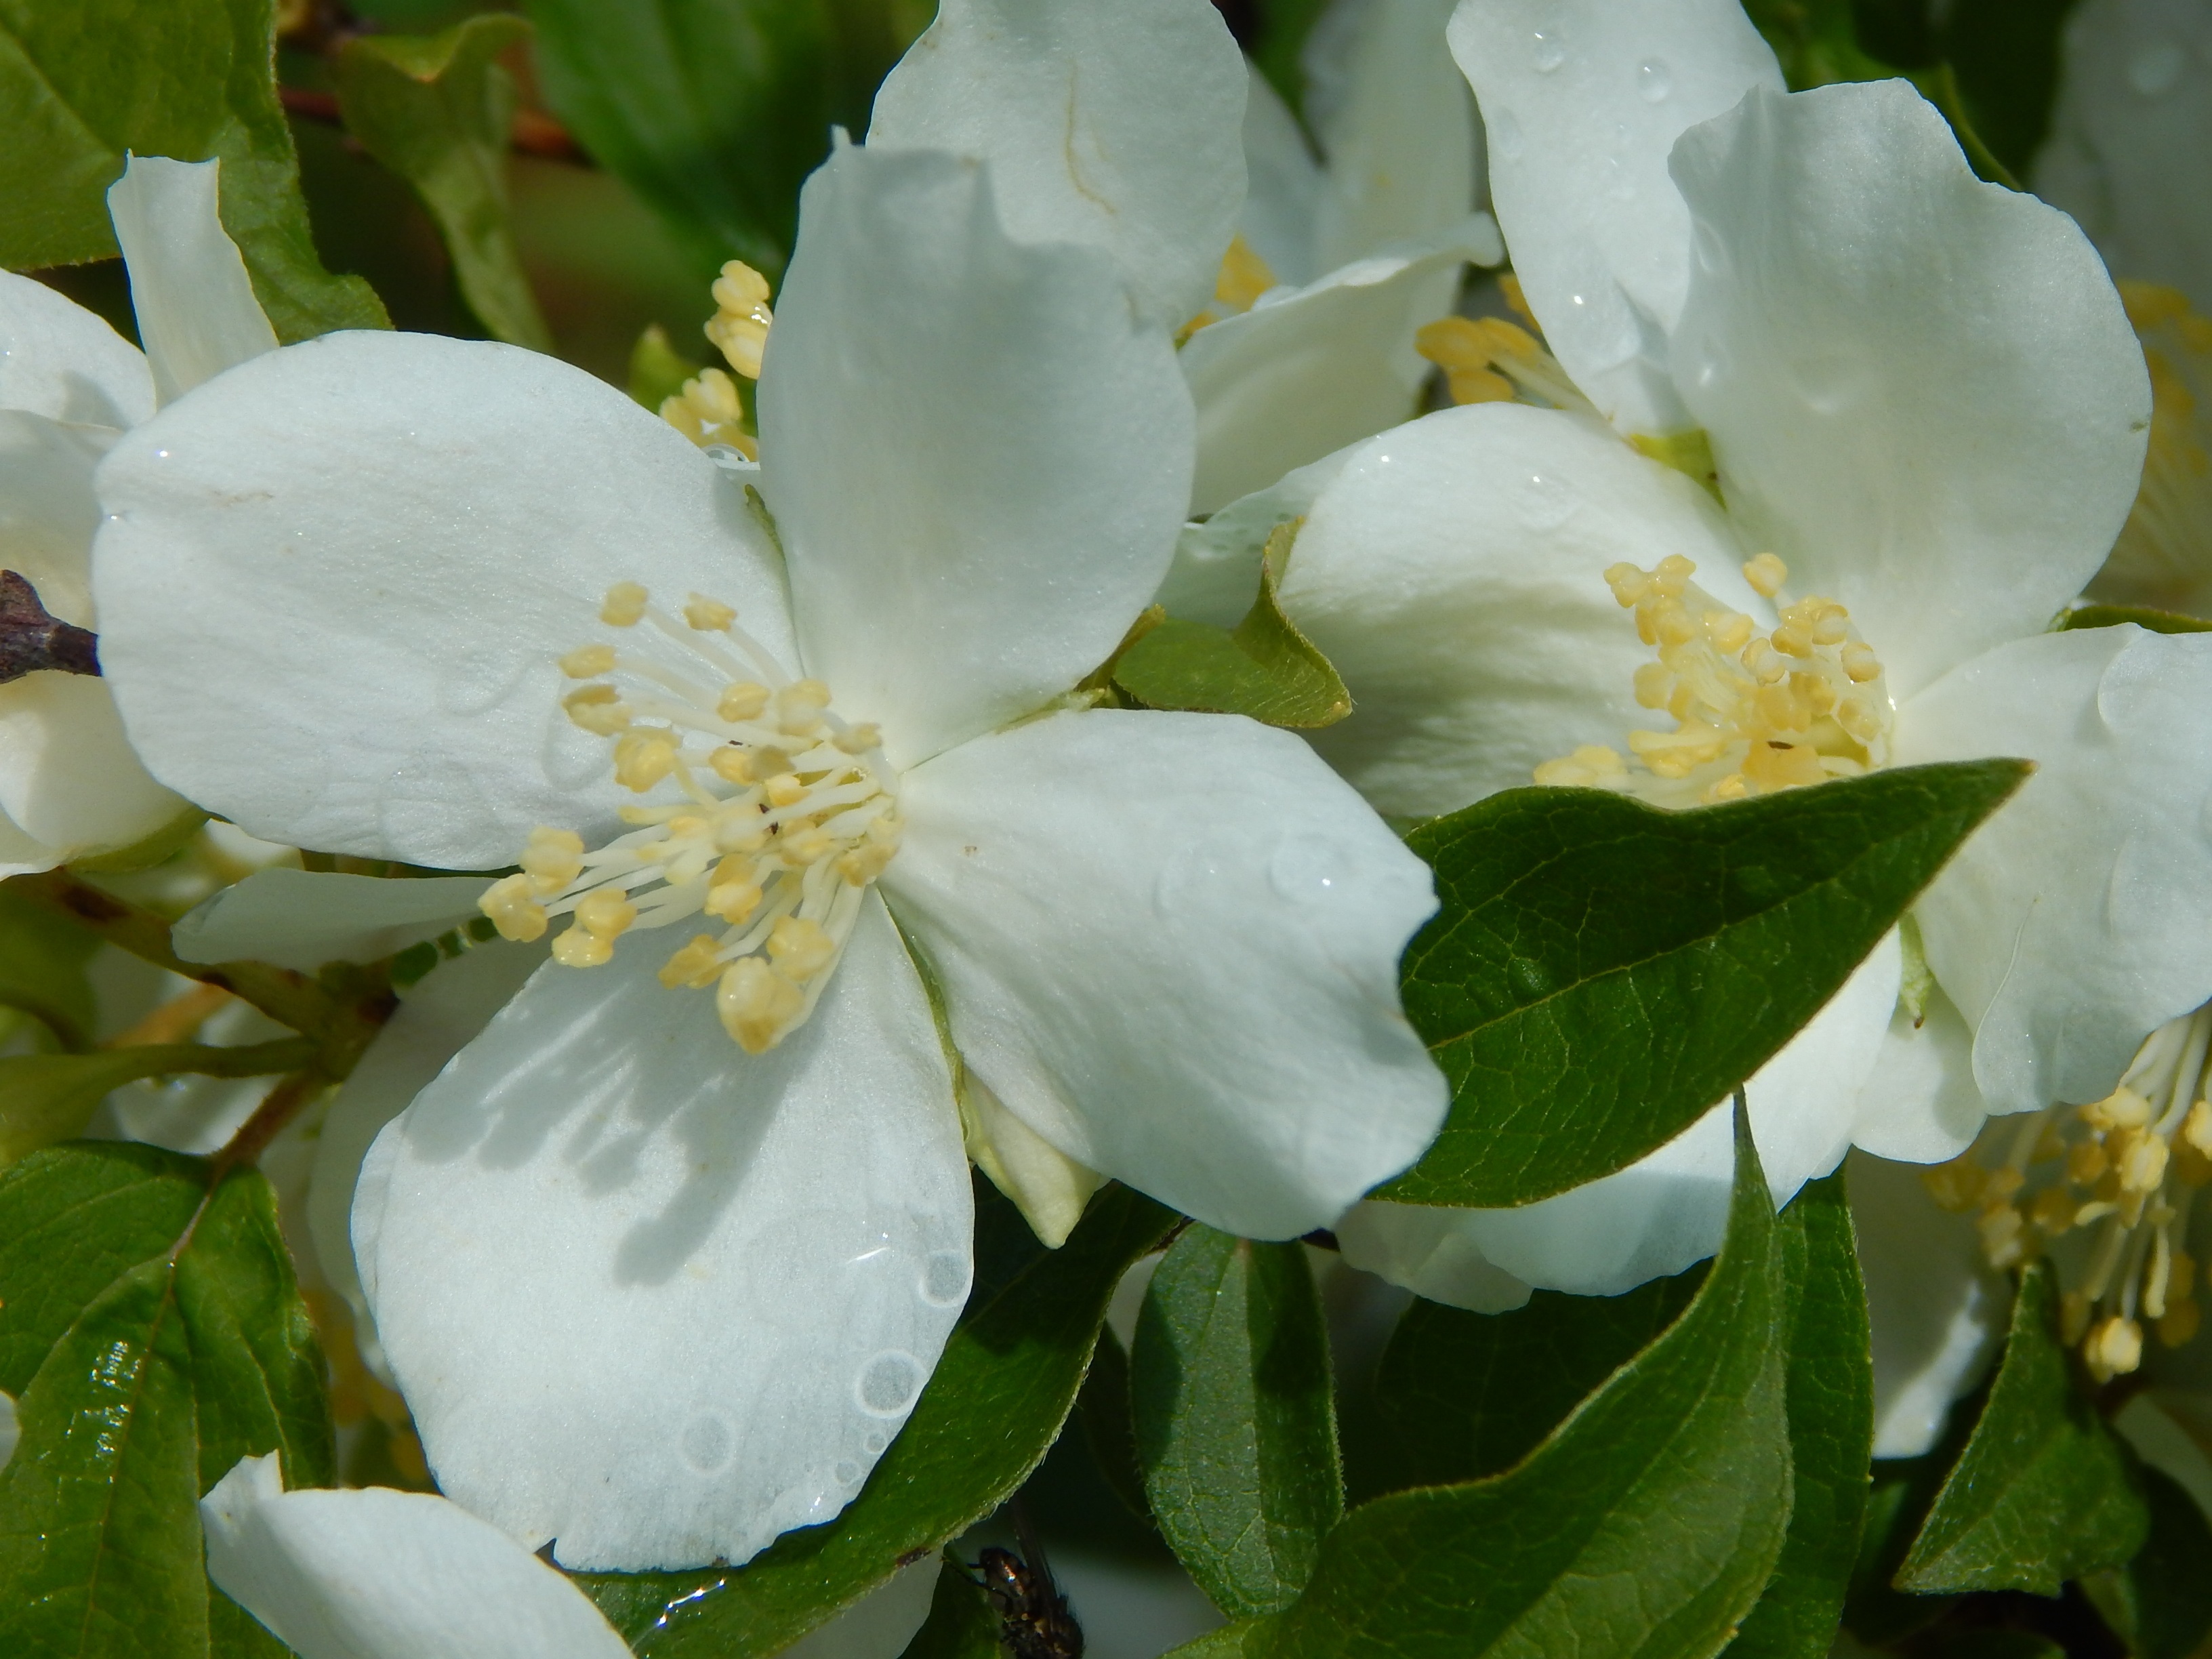
blossom, plant, white, flower, petal, summer, botany, flora, shrub, gardenia, macro photography, jasmine, flowering plant, woody plant, land plant, camellia sasanqua